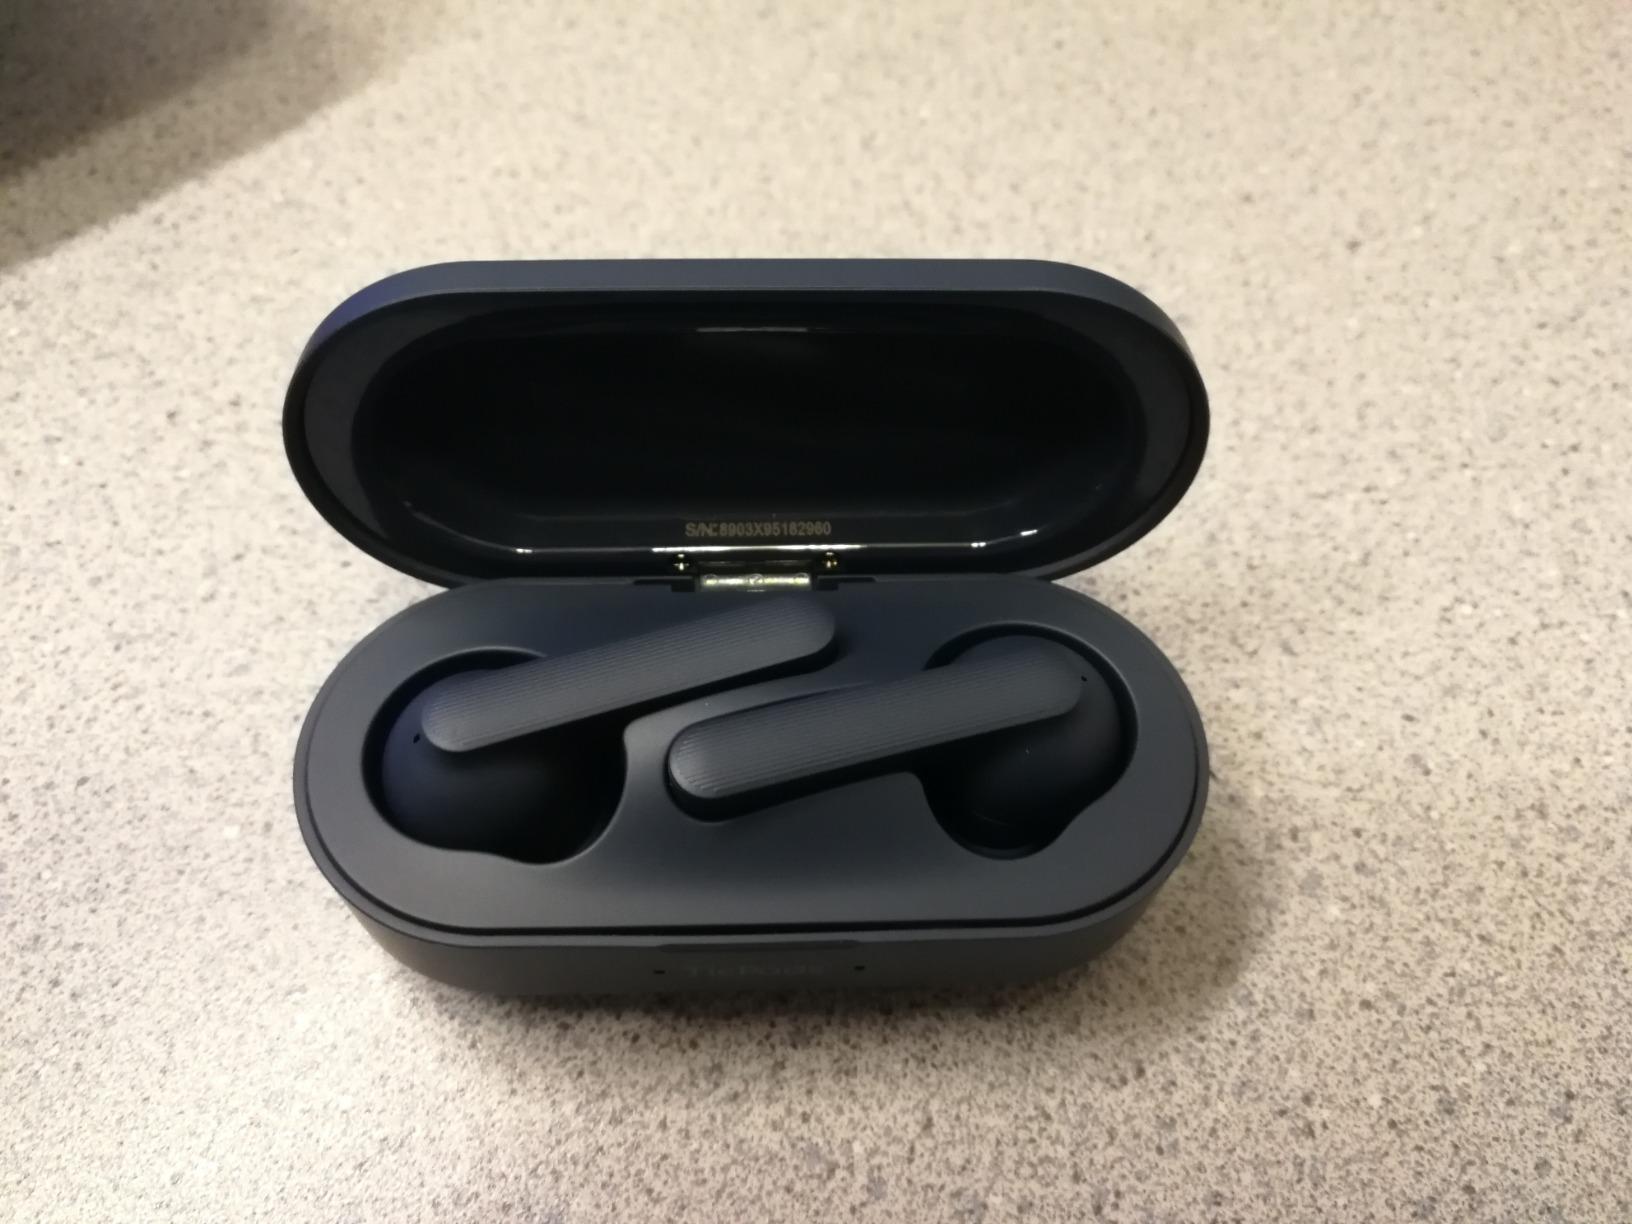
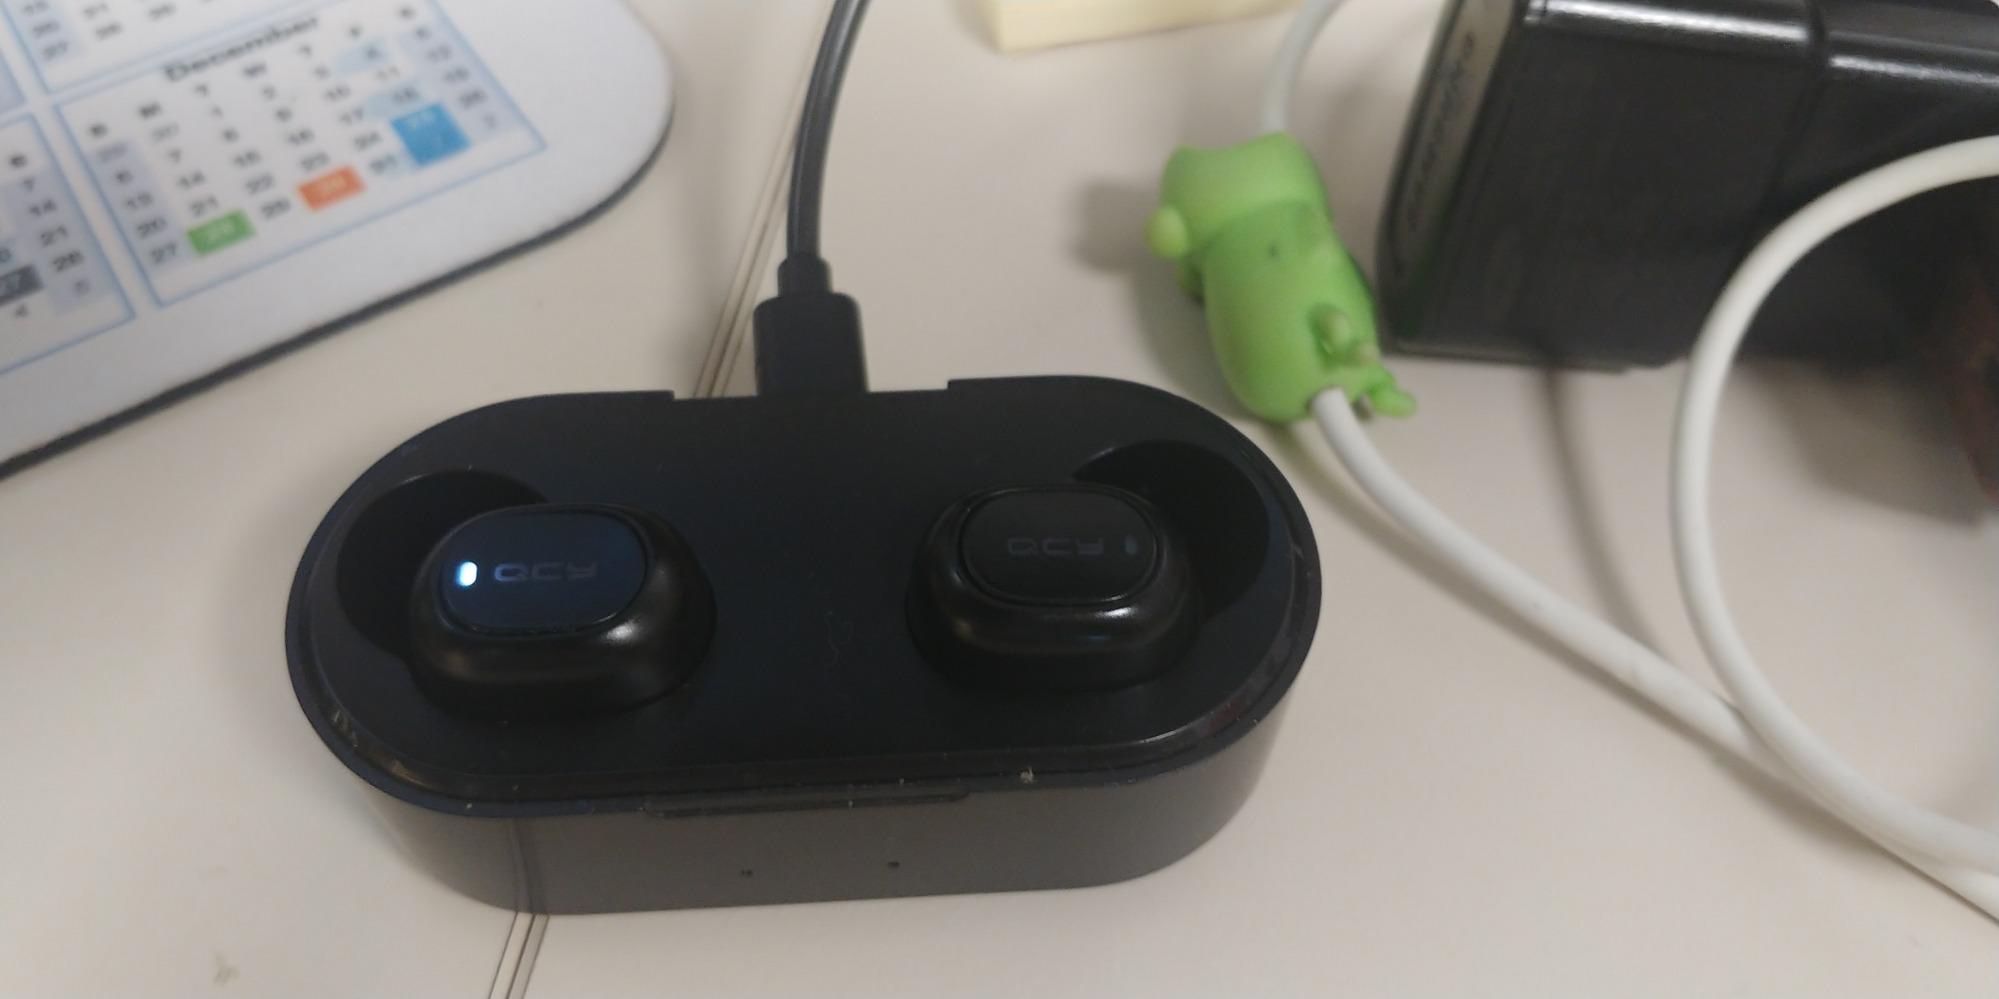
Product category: earbuds
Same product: no